Untold Story (novel)

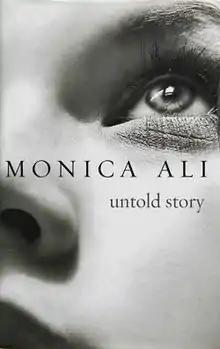
First edition (UK)

Untold Story is a novel by Monica Ali, her fourth book after two novels and a collection of short stories. It asks what would have happened if Diana, Princess of Wales had not died in a car accident in Paris in 1997 but had arranged for her own disappearance and tried to live an undiscovered life in a small American town. In the novel, Princess Diana is portrayed in fictional form as an English expat named Lydia. The story is told through a combination of third person narrative, diary entries of the princess's former personal secretary, Lawrence Standing, and letters written by Lydia.